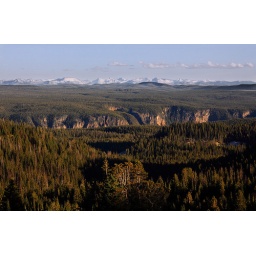
Sunset over the Yellowstone river canyon and the Rocky mountains